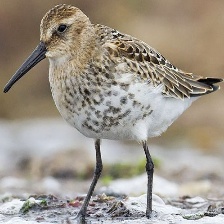
Species: DUNLIN
Scientific name: CALIDRIS ALPINA
ImageNet parent category: red-backed_sandpiper